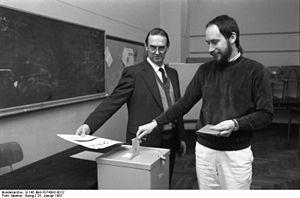
Cet article recense les élections ayant eu lieu durant l'année 1987. Il inclut les élections législatives et présidentielles nationales dans les États souverains, ainsi que les référendums au niveau national.